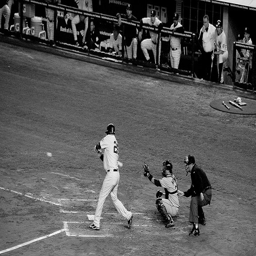
A group of baseball players playing a game of ball.
A professional baseball player swinging at a ball.
a guy getting ready to hit the ball and the catcher ready to catch
A baseball player attempts to hit a baseball.
One man is swinging a bat and running while a man holds his hand out behind him to catch the ball.